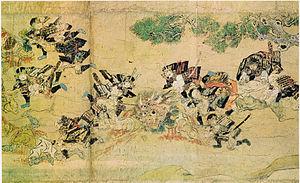
Shuten-dōji est un oni mythique ou un chef démon du Japon, qui, selon la légende, aurait été tué par le héros Minamoto Raikō. Bien qu'il fut décapité, la tête détachée du démon mordit le héros. Celui-ci réussit à échapper à la mort en portant plusieurs casques empilés sur sa tête.